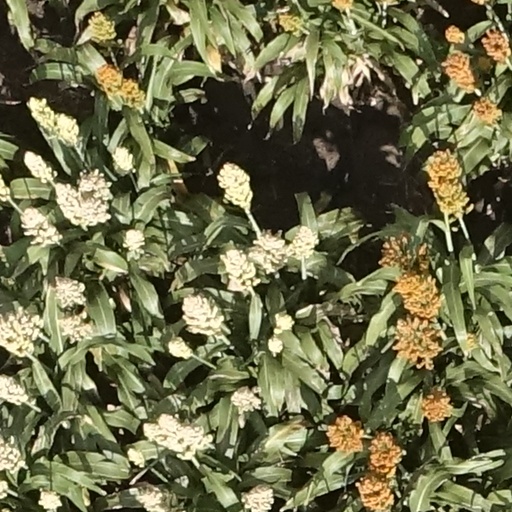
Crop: sorghum